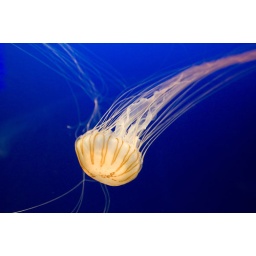
yellow in blue